Idar State

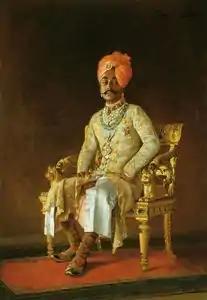
Maharaja Sir Pratap Singh.

Idar State, also known as Edar, was a princely state located in present-day Gujarat state of India. During the British era, it was a part of the Mahi Kantha Agency, within the Gujarat Division of Bombay Presidency.